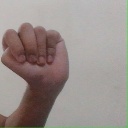
अक्षर: ठ